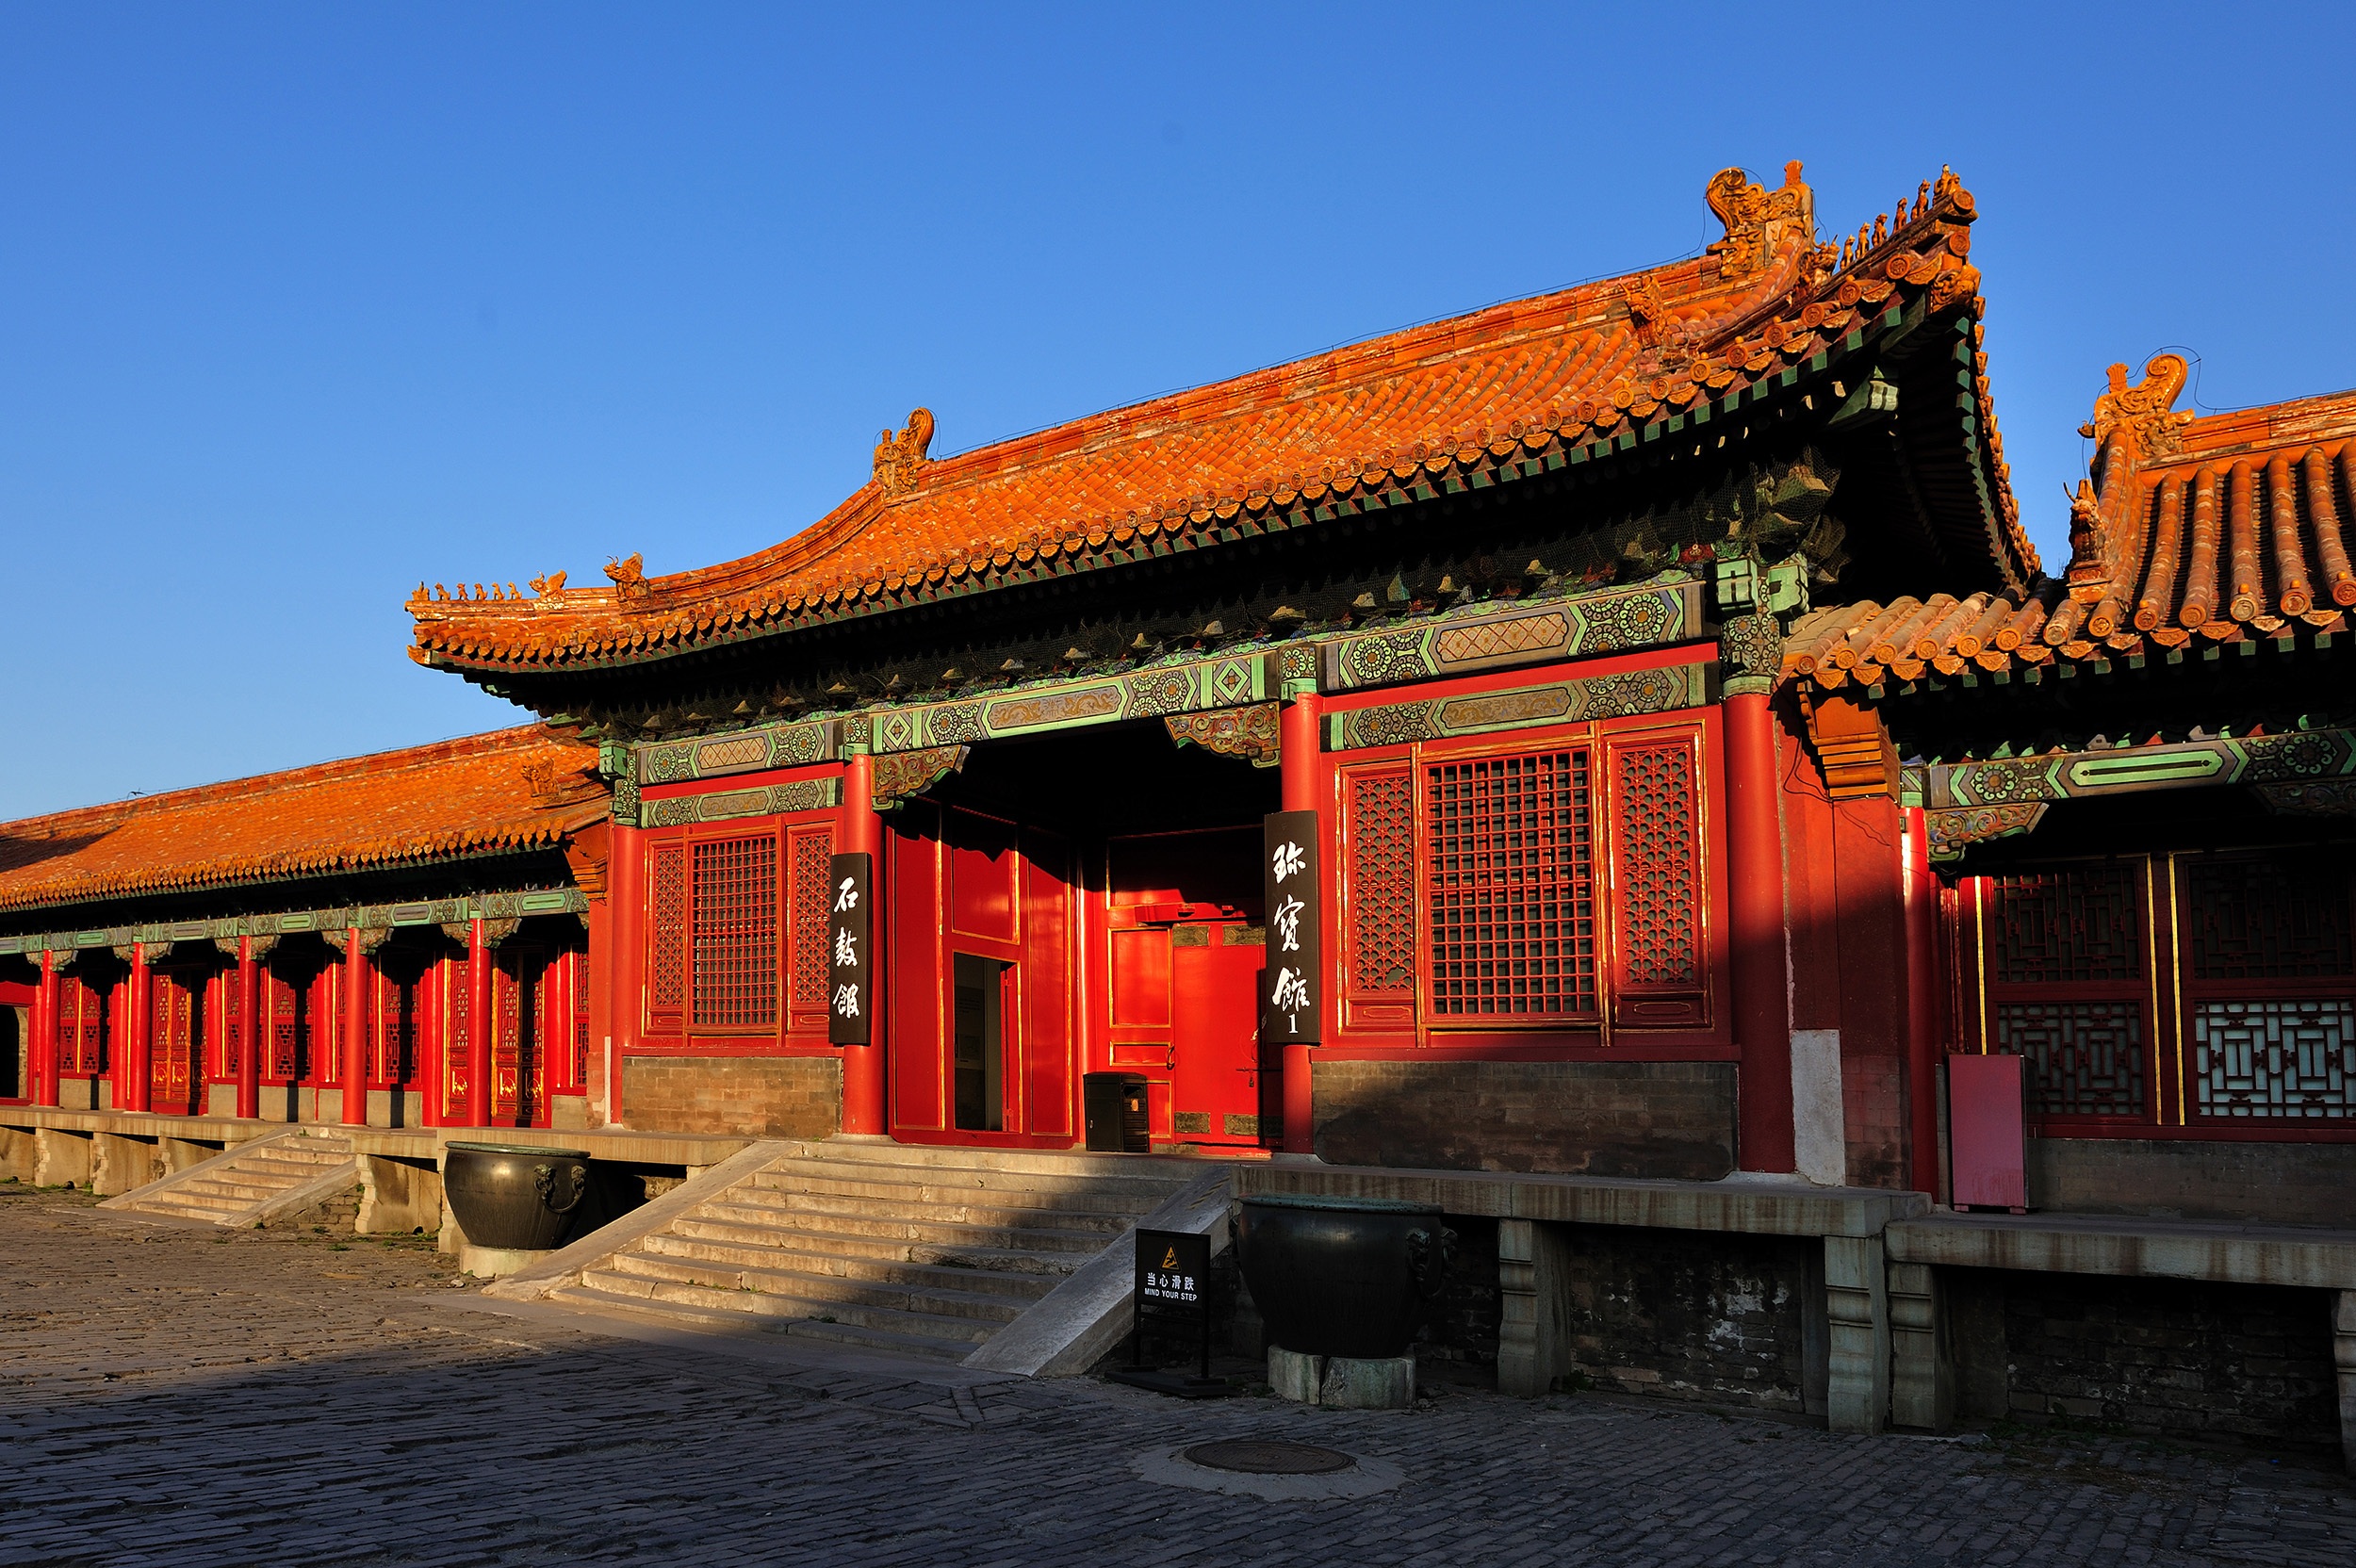
town, building, palace, travel, place of worship, temple, beijing, shrine, chinese architecture, the national palace museum, historic site, treasure museum